List of Game of Thrones characters

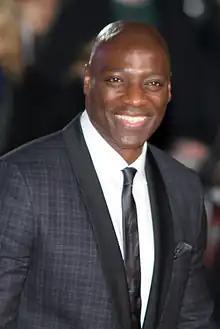
Adewale Akinnuoye-Agbaje

is a highly skilled knight and jouster. Known across Westeros for his beauty, he is Renly Baratheon's former squire and secretly his lover. He is widely known throughout Westeros for defeating Jaime Lannister in a jousting match. In season 1, he charms Sansa Stark before his jousting match with Ser Gregor Clegane, but even though he wins, Clegane attacks him in a blind rage and he is only saved by Clegane's brother, Sandor, who Loras names as the champion in gratitude. In private, while shaving Renly, Loras makes it clear that he disapproves of both Joffrey and Stannis as Robert's closest heirs, and tells Renly that he would make a great king. In season 2 when Renly makes his claim for the Iron Throne, Loras and the rest of House Tyrell back his claim and cement their support by marrying Loras's sister Margaery to Renly. Loras and Renly remain inseparable even after Renly's wedding. After Renly's assassination, Loras goes berserk and vows vengeance against Stannis, but secretly blames himself for having pushed Renly to make his claim even though he was lawfully behind Stannis. When the Tyrells join the Lannister cause against Stannis, Loras fights wearing Renly's armor in honour of the fallen king at the Battle of the Blackwater. During season 3, his family plots to have him marry Sansa for Sansa and his family's benefit. However, he accidentally reveals this plot to his new lover and squire, Olyvar, who is actually a spy for Lord Baelish. Tywin stops the Tyrell plot by having Sansa marry his son Tyrion and engages Loras to his daughter Cersei. In season 4, at Joffrey and Margaery's wedding, Loras exchanges banter with Jaime, who warns Loras that if he marries Cersei, she will likely kill him in his sleep, and that he will never marry her. Loras counters that Jaime will not marry Cersei either, implying that he knows of his incestuous relationship with Cersei. He is later present at Tyrion's trial for murdering Joffrey, though he is apparently unaware that his grandmother, Olenna Tyrell, is the true killer. In season 5, he attends Tywin's funeral and offers his condolences to Cersei. He continues his sexual relationship with Olyvar, flirtatiously suggesting that they should move to Dorne, where homosexuality is more tolerated, and expresses doubt that to Margaery that he is still obliged to marry Cersei with Tywin gone. He is later present at Tommen and Margaery's wedding and, during a training session, is suddenly arrested for his homosexuality by the recently reinstated Faith Militant. He denies all of the Faith's allegations against him, including his affair with Renly, during an inquest presided by the High Sparrow, but eventually loses his temper when Olyvar testifies against him, citing his birthmark "in the shape of Dorne" he has on his thigh as proof. This prompts the Faith to incarcerate both him and his sister, the latter for perjuring herself in front of the gods in an effort to protect him, and to open formal trials for them. In the sixth season, after being tortured for almost a year, Loras admits to his "crimes" on the day of his trial and joins the Faith Militant to survive and a seven-pointed star is carved on his forehead. Though he is accepted into their ranks, he is killed when the Great Sept of Baelor is destroyed by wildfire on Cersei's orders.